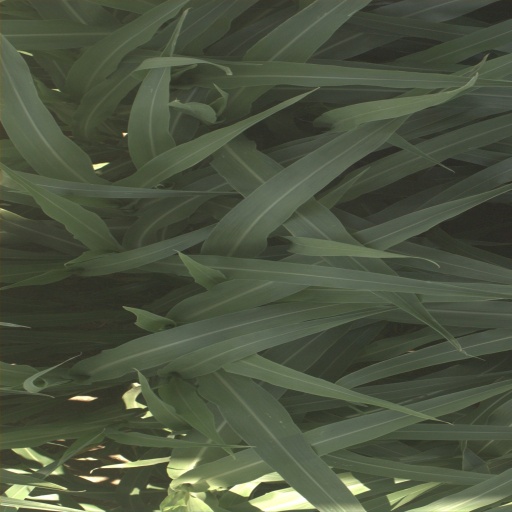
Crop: sorghum